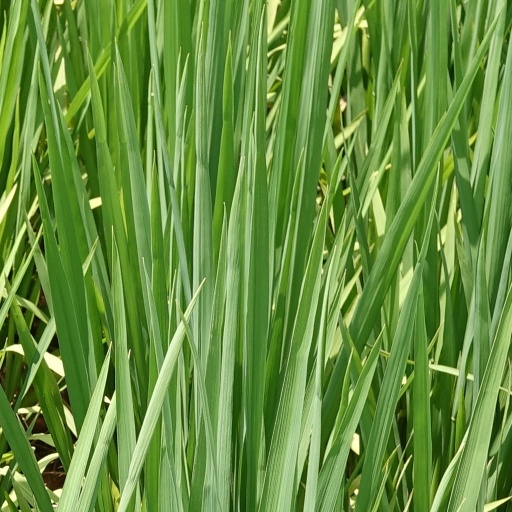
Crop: rice